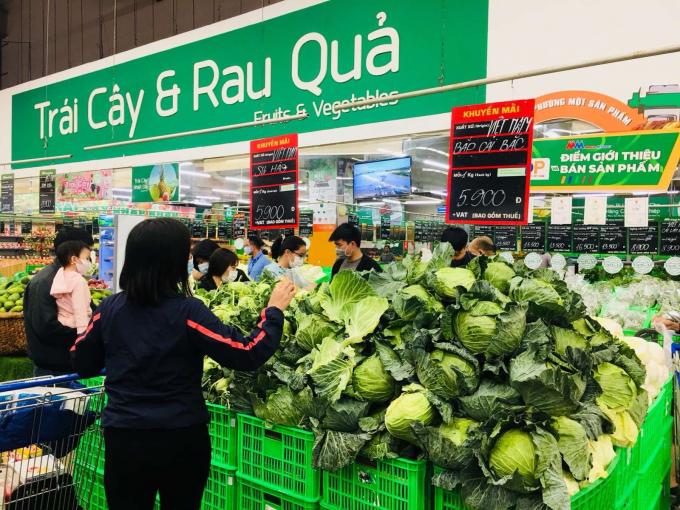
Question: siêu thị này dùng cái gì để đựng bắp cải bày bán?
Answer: những cái rỗ nhựa màu xanh lá